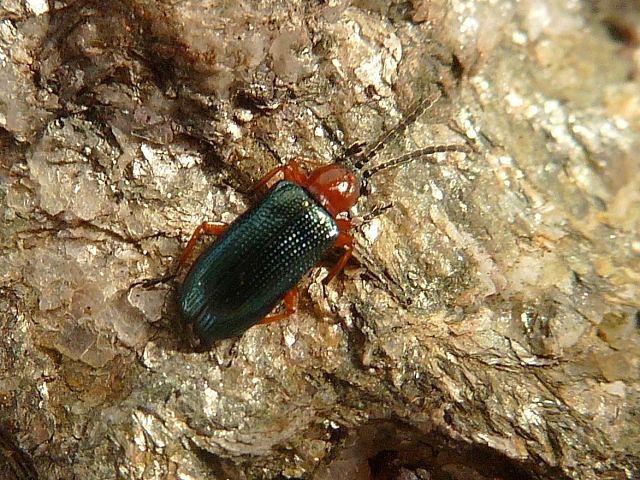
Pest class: cereal_leaf_beetle